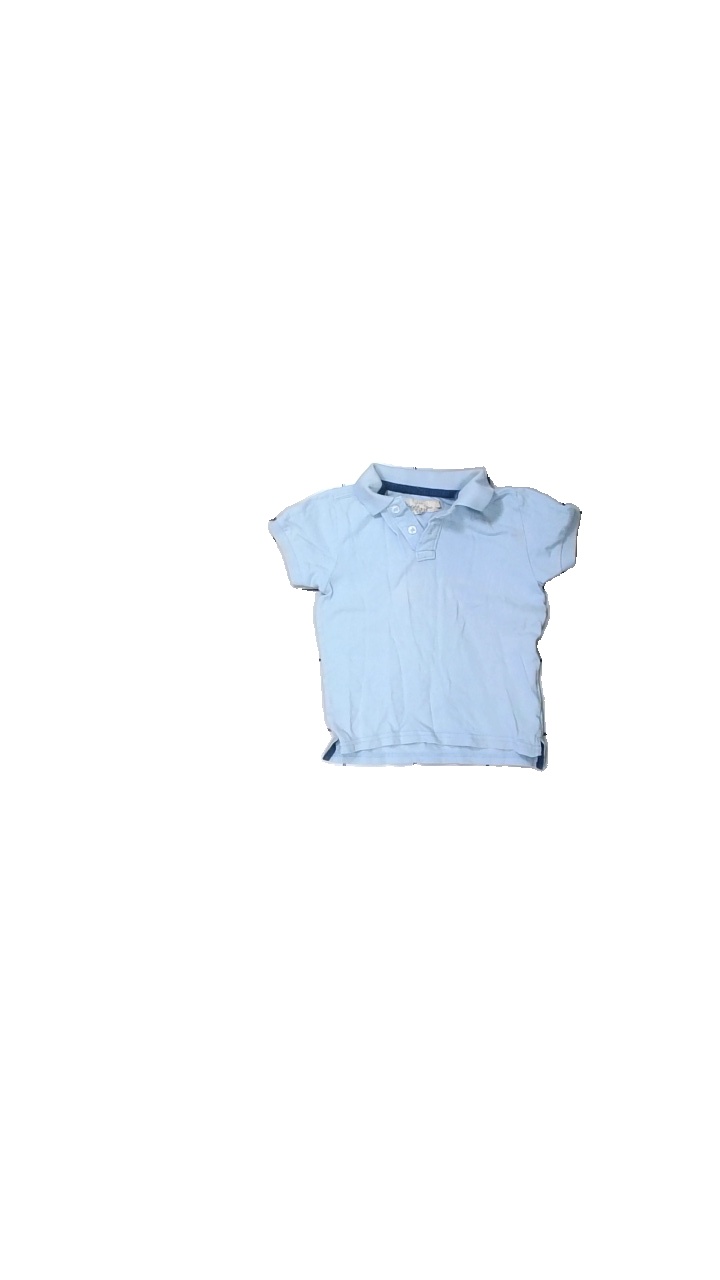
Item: T-shirt (Children)
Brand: Logg (h&m)
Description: Blue t-shirt for children from LOGG by H&M, size 98/104. Poor condition.
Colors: Blue
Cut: Regular
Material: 100% cott
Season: All
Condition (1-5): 2
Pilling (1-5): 5
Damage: stains around collar
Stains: Major
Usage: Recycle
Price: <50